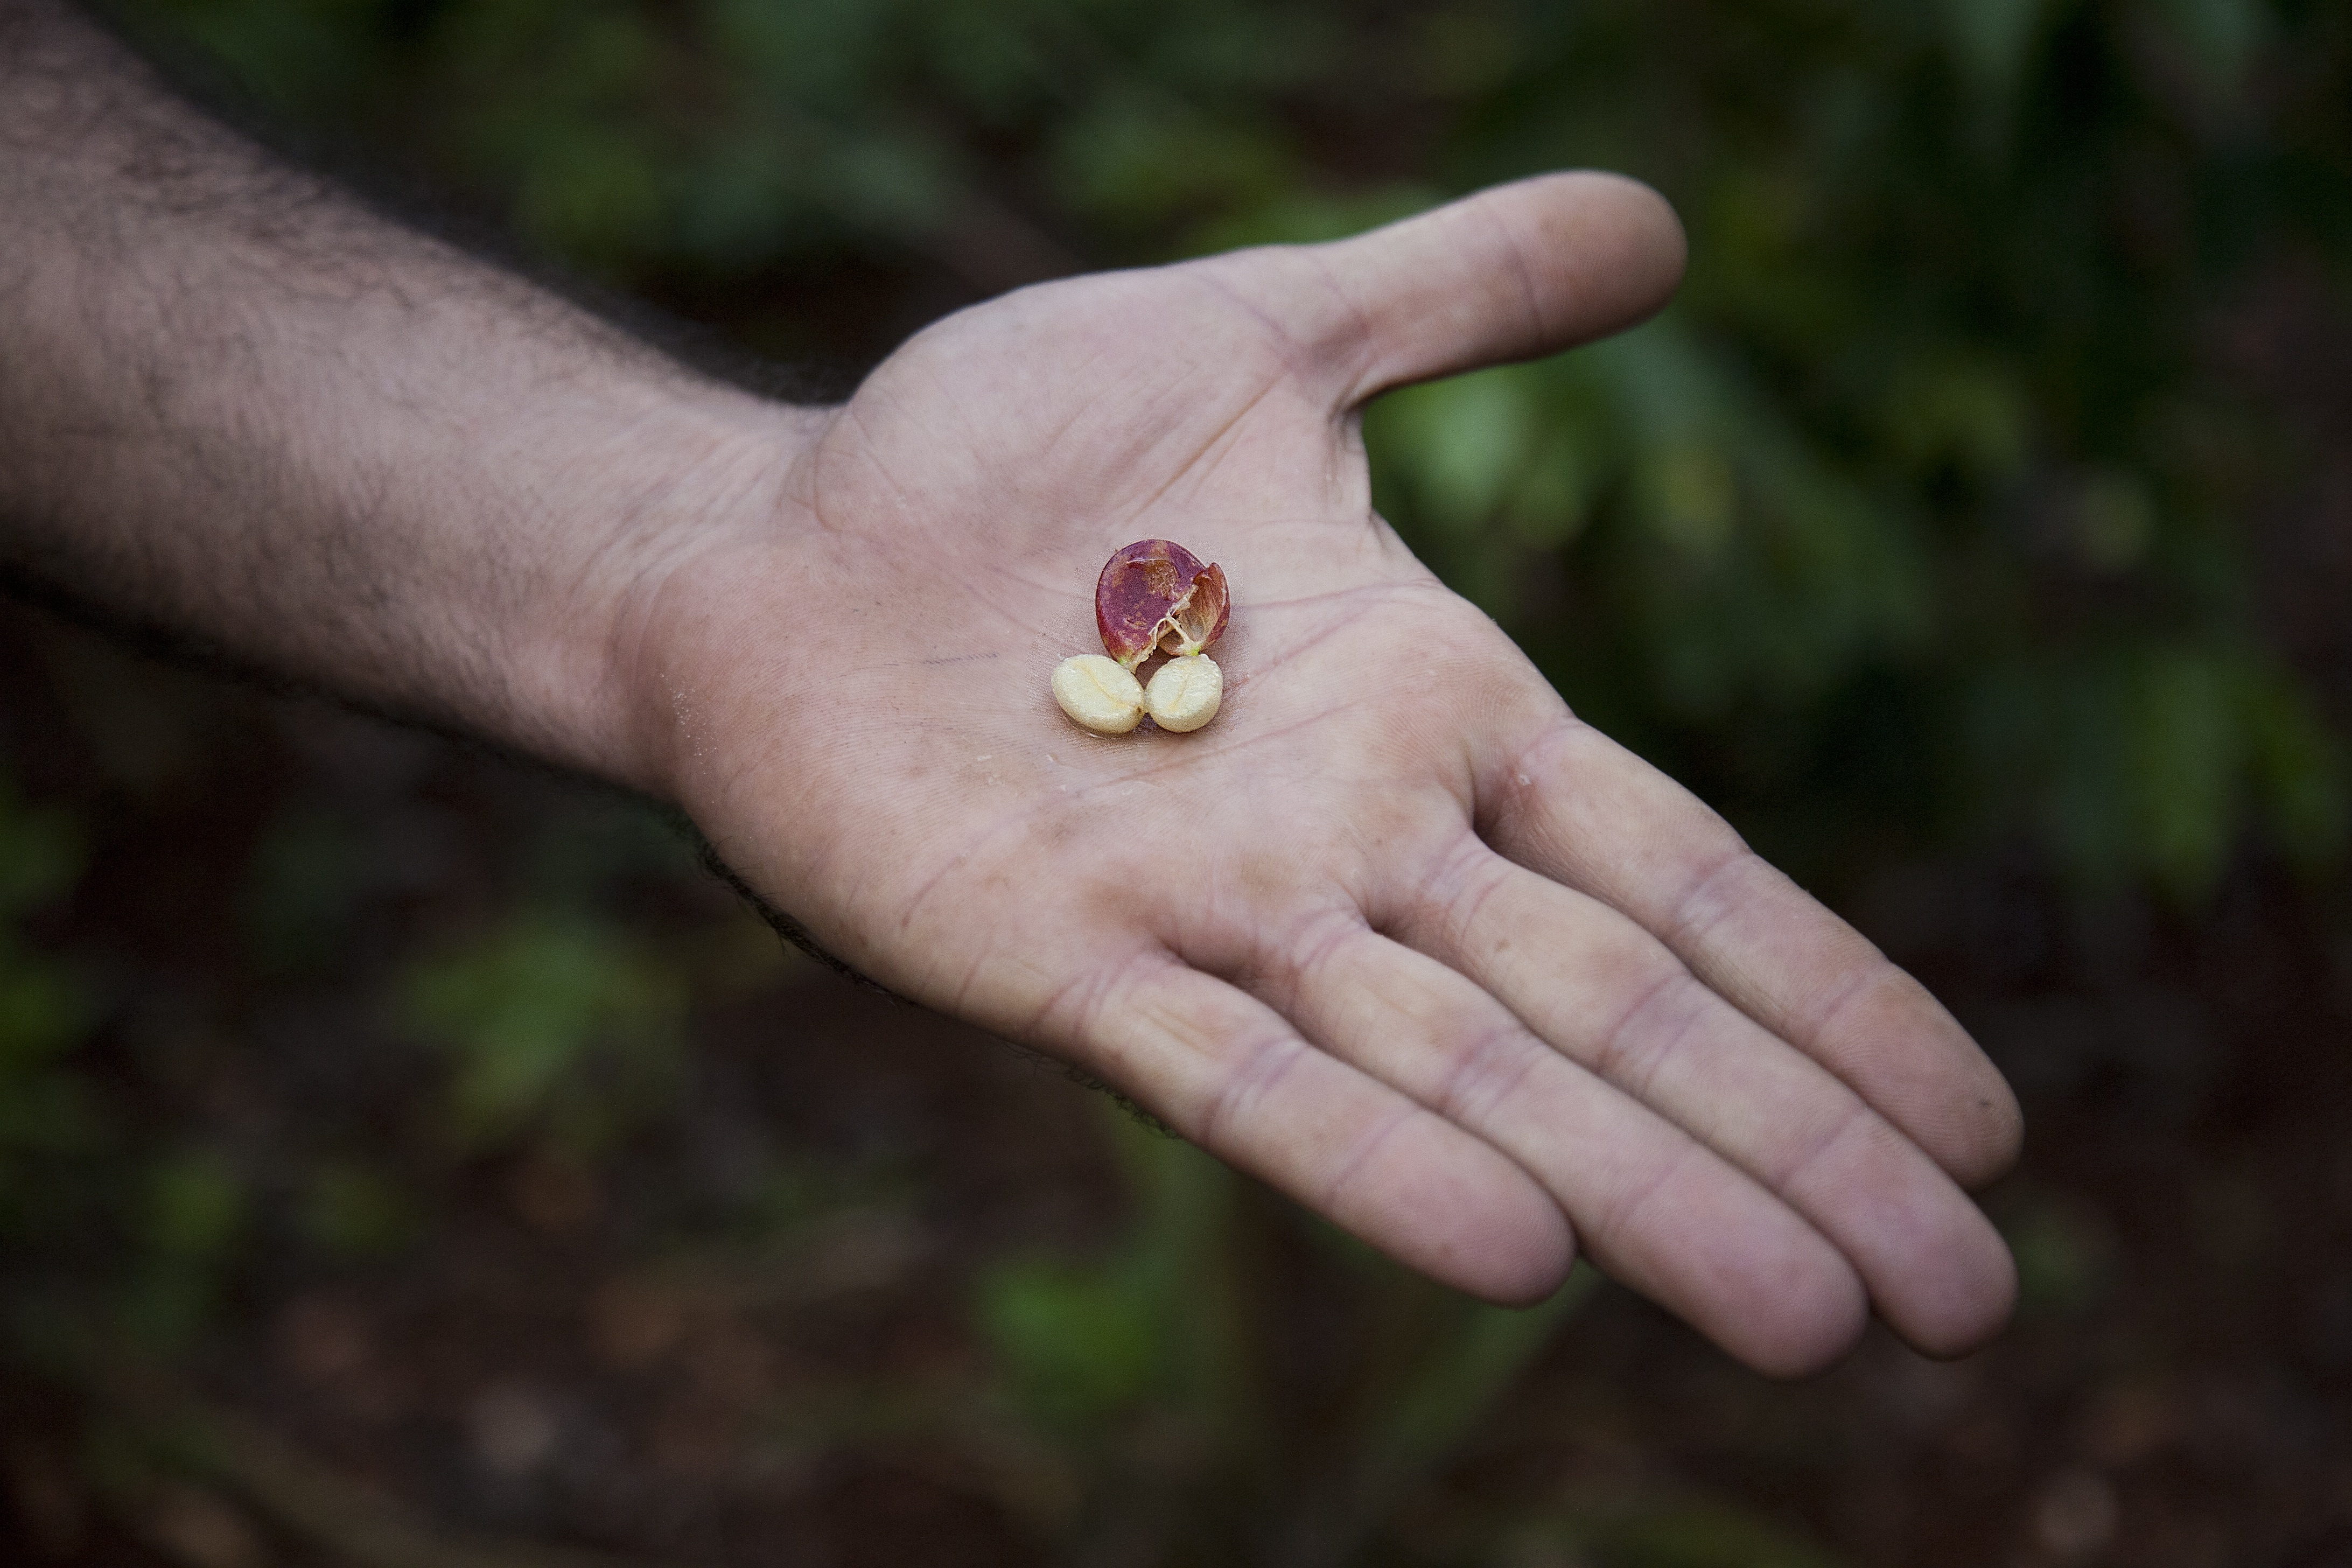
hand, nature, grass, leaf, flower, leg, finger, green, flora, holding hands, close up, cuba, plantation, macro photography, coffee beans, sense, coffee plantation